Tanzania

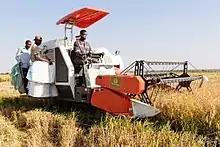
Farmers using a rice harvester in Igunga District, Tanzania

The Tanzania People's Defence Force (TPDF) (Kiswahili: Jeshi la Wananchi wa Tanzania (JWTZ)) is the armed forces of Tanzania, operating as a people's force under civilian control. It is composed of five branches or commands: Land Force (army), Air Force, Naval Command, National Service, Headquarter (MMJ). Tanzanian citizens are able to volunteer for military service from 15 years of age, and 18 years of age for compulsory National military service upon graduation from advanced secondary school. Conscript service obligation was 2 years as of 2004.